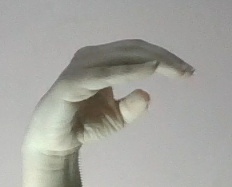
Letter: jeem